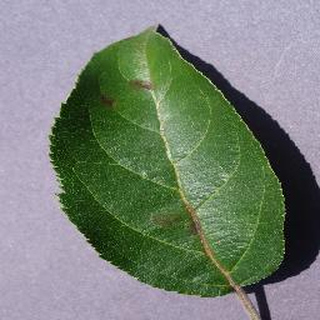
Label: apple_apple_scab